The Temple Beau

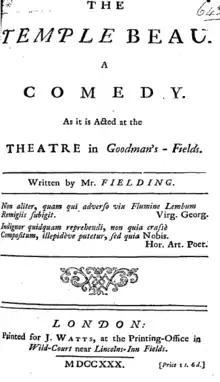
Titlepage to "The Temple Beau: a Comedy"

The Temple Beau is a play by Henry Fielding. It was first performed on 26 January 1730, at Goodman's Fields after it was rejected by the Theatre Royal. The play, well received at Goodman's Fields, depicts a young law student forsaking his studies for pleasure. By portraying hypocrisy in a comedic manner, Fielding shifts his focus from a discussion of love and lovers.